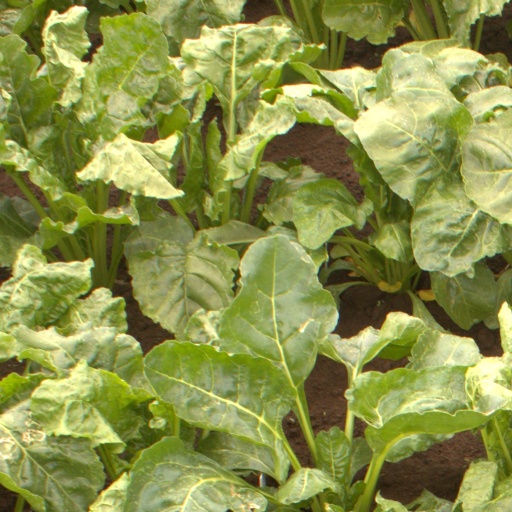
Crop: sugar beet